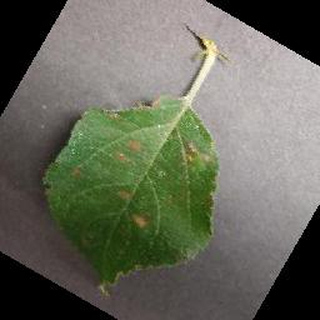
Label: apple_cedar_apple_rust